Crane fly

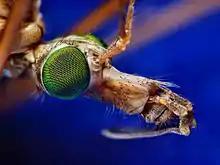
Head of a "Tipula" sp.

An adult crane fly, resembling an oversized male mosquito, typically has a slender body and long, stilt-like legs that are deciduous, easily coming off the body. Like other insects, their wings are marked with wing interference patterns which vary among species, thus are useful for species identification. They occur in moist, temperate environments such as vegetation near lakes and streams. They generally do not feed, but some species consume nectar, pollen and/or water.